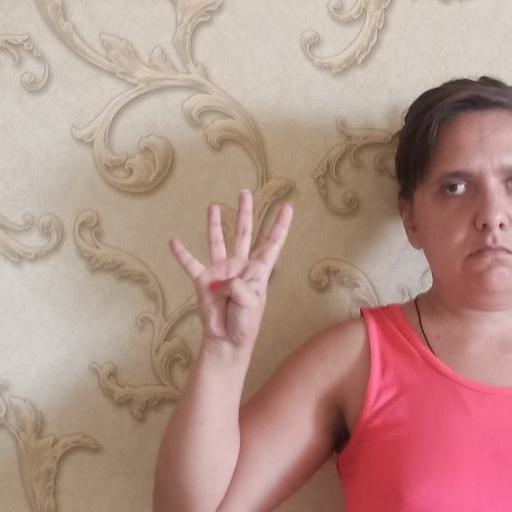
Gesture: four